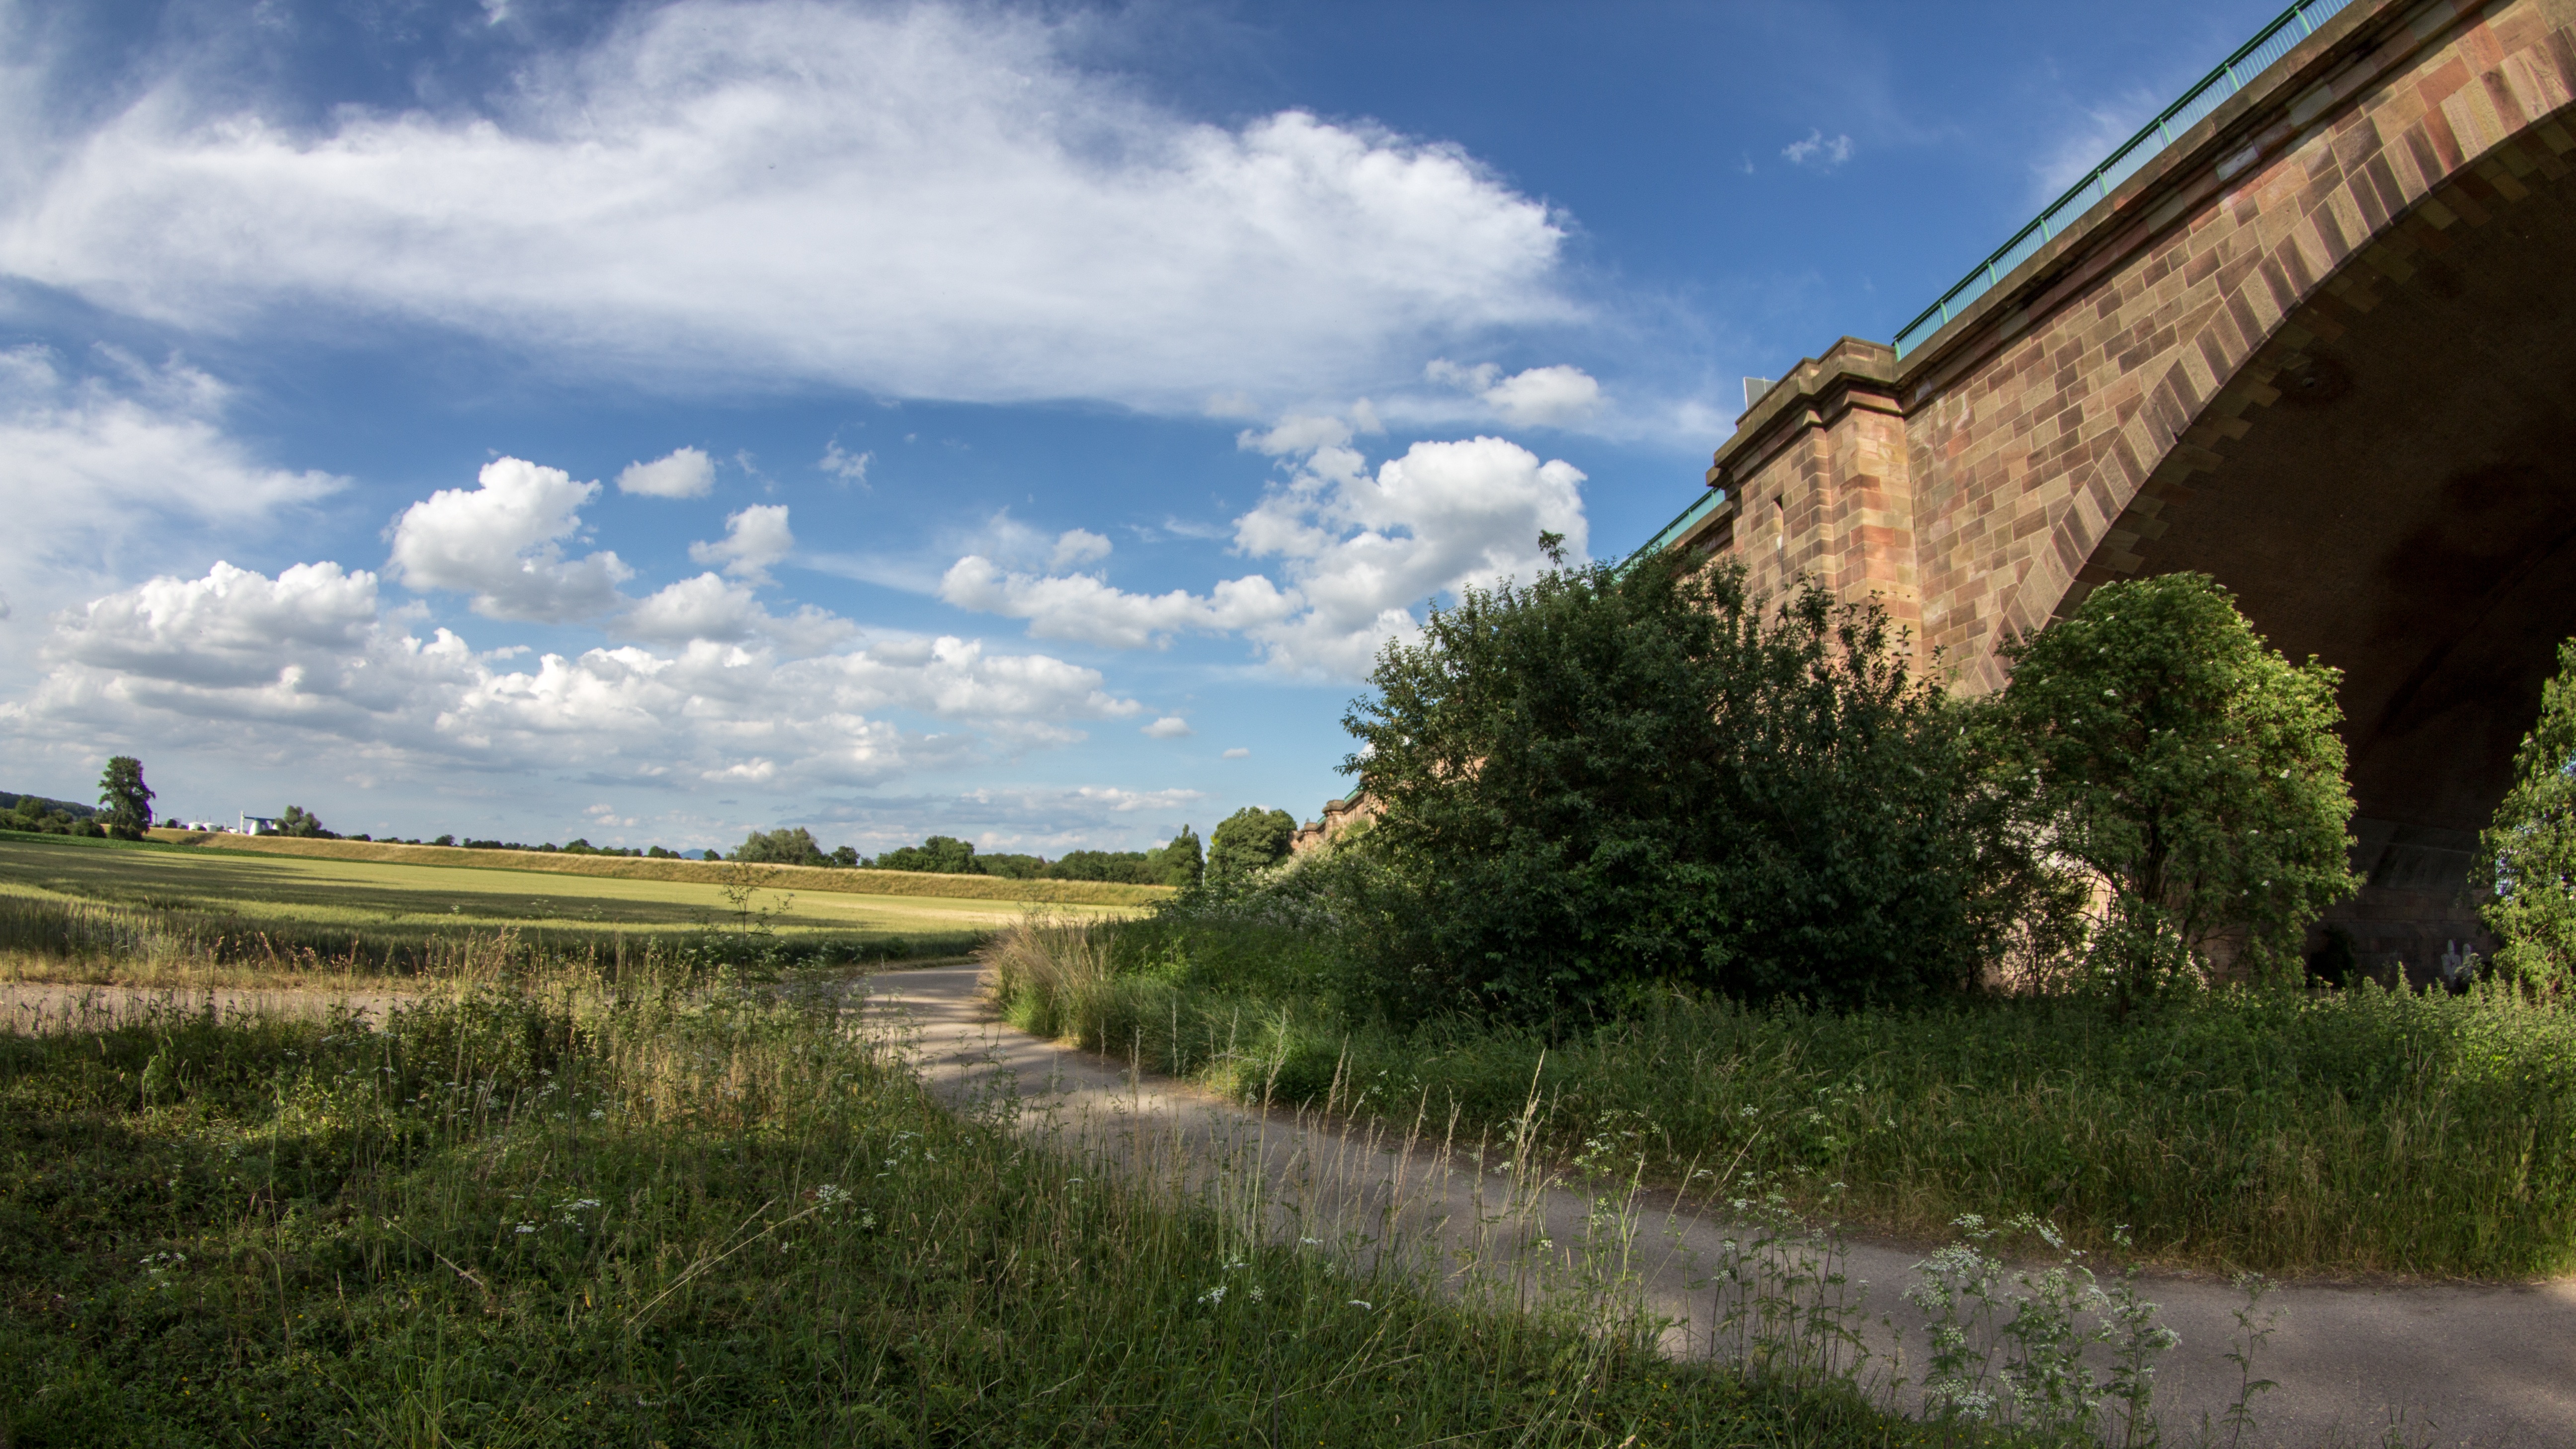
landscape, tree, grass, cloud, sky, bridge, field, farm, hill, river, agriculture, waterway, clouds, cornfield, rural area, summer sky